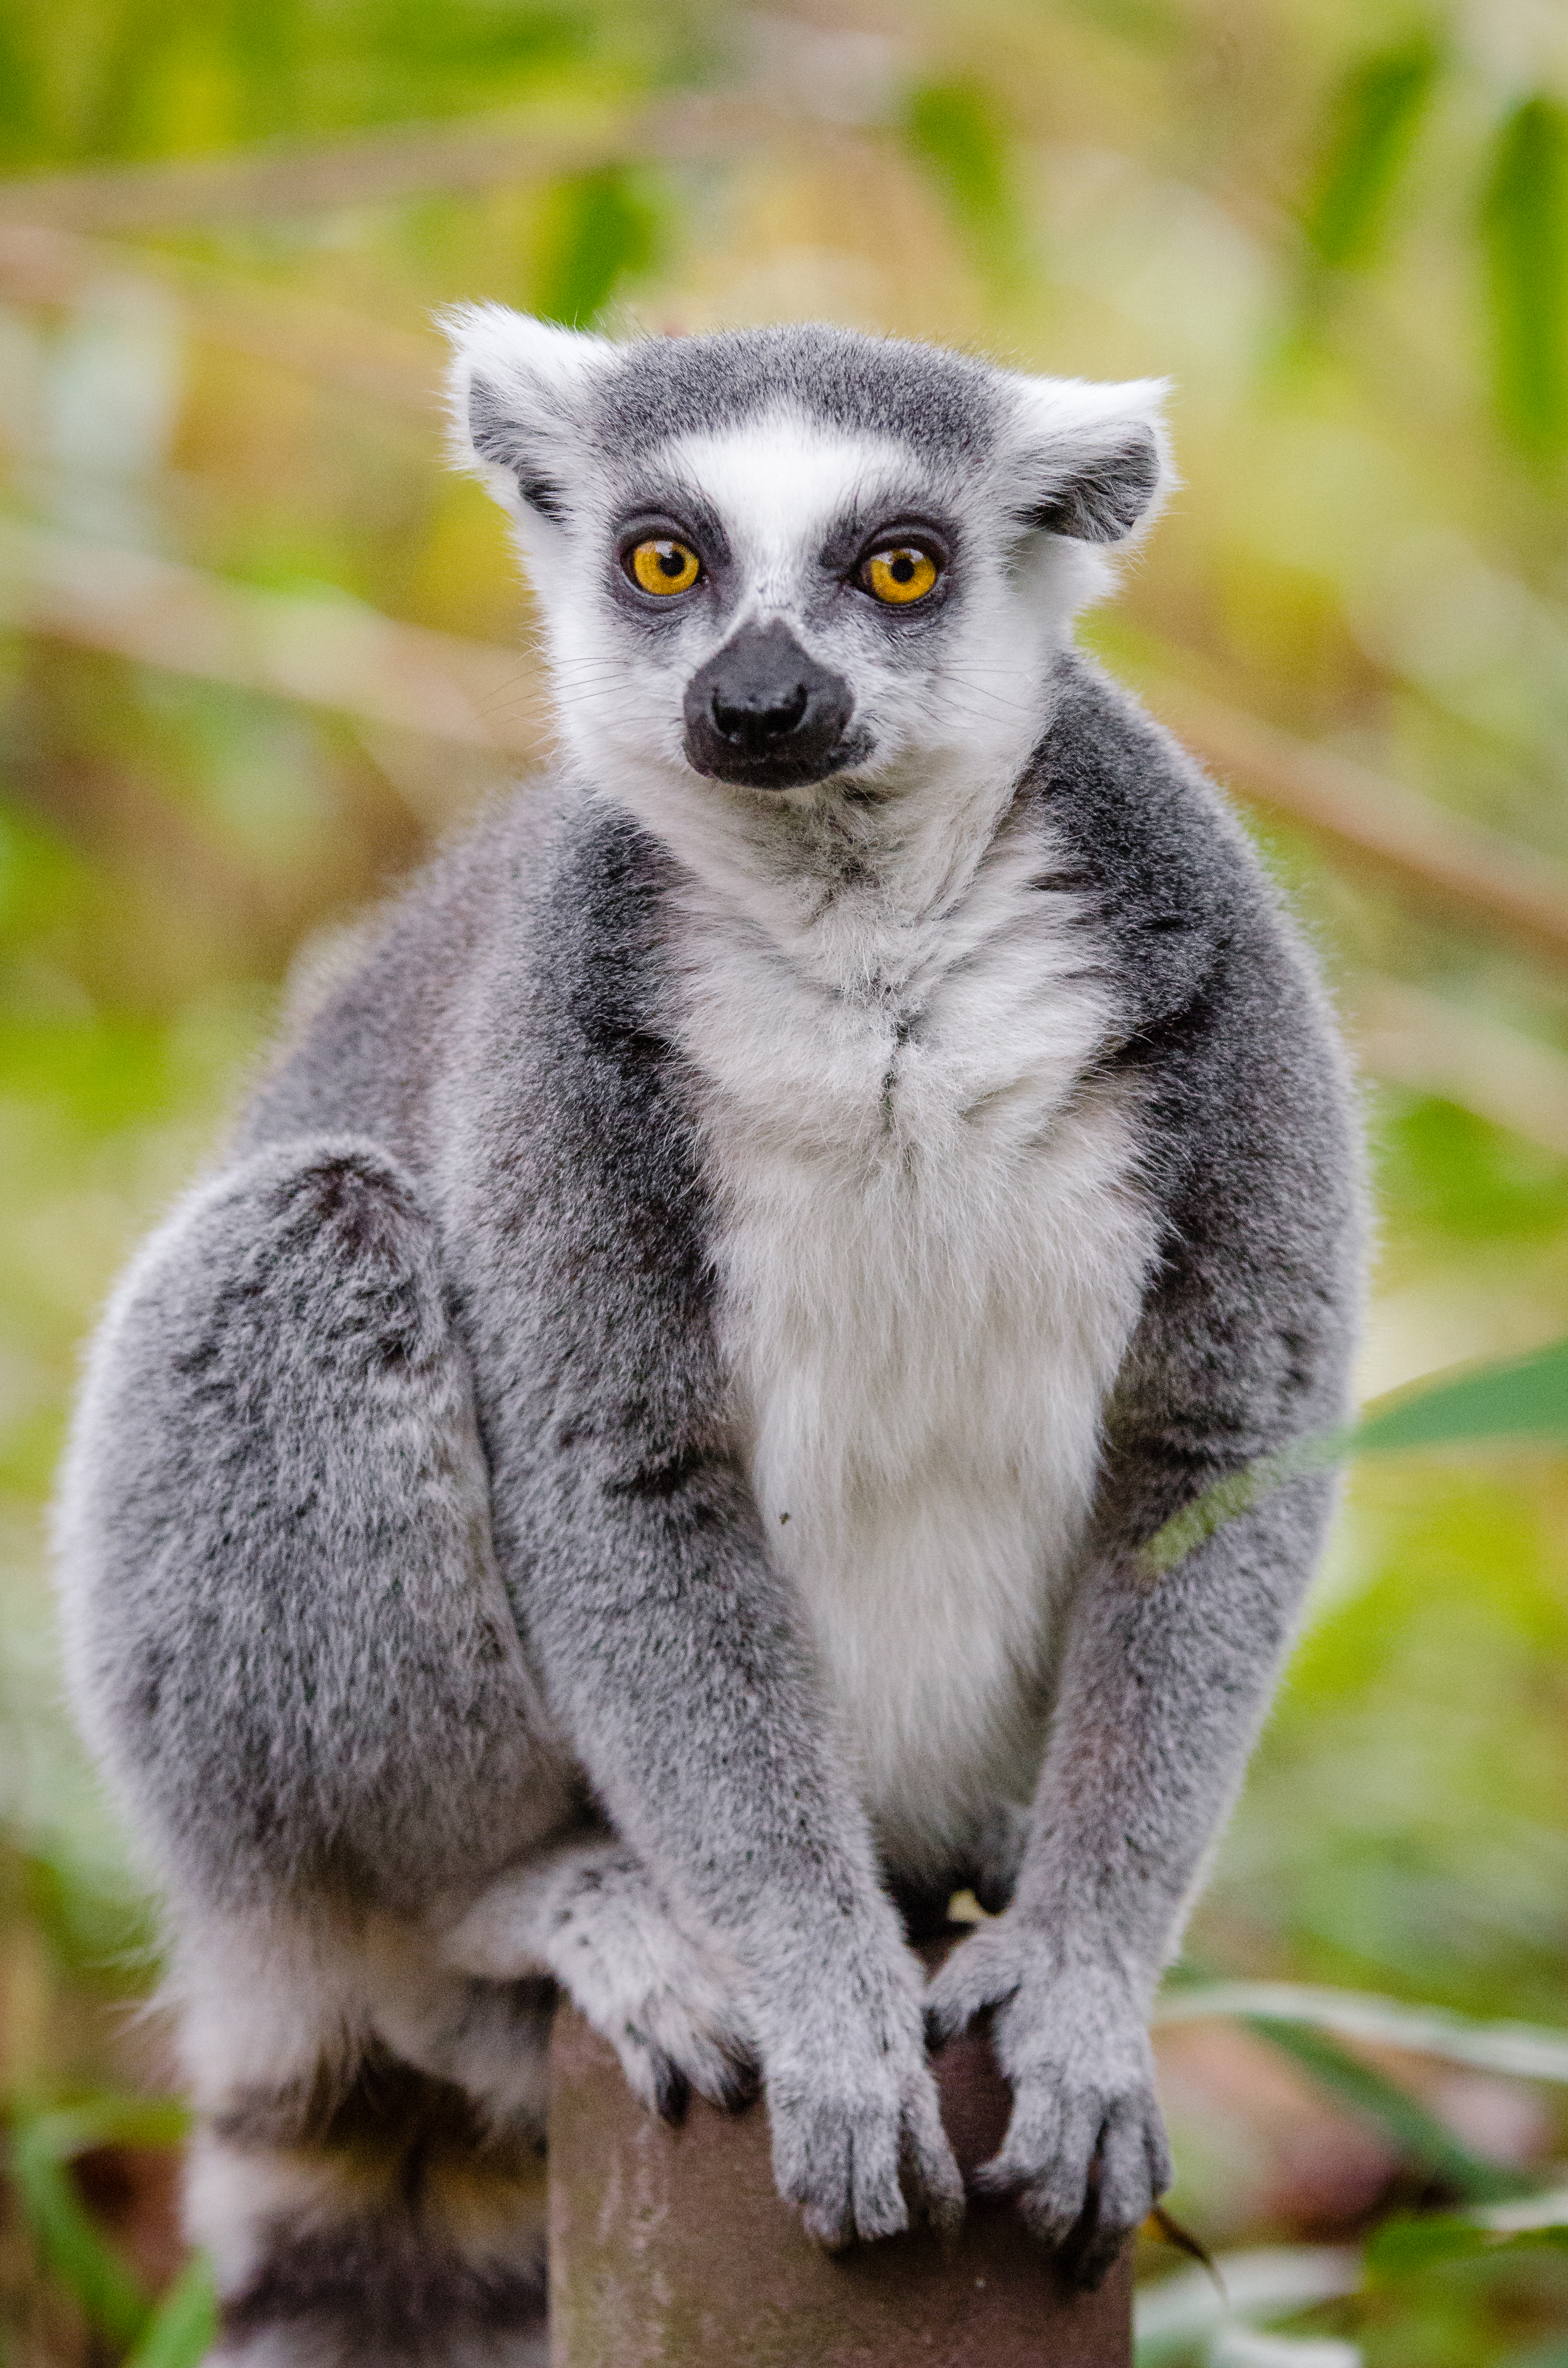
bokeh, wildlife, mammal, fauna, primate, squirrel monkey, endangered, madagascar, vertebrate, germany, lemur, lemurs, critically, d7000, marsupial